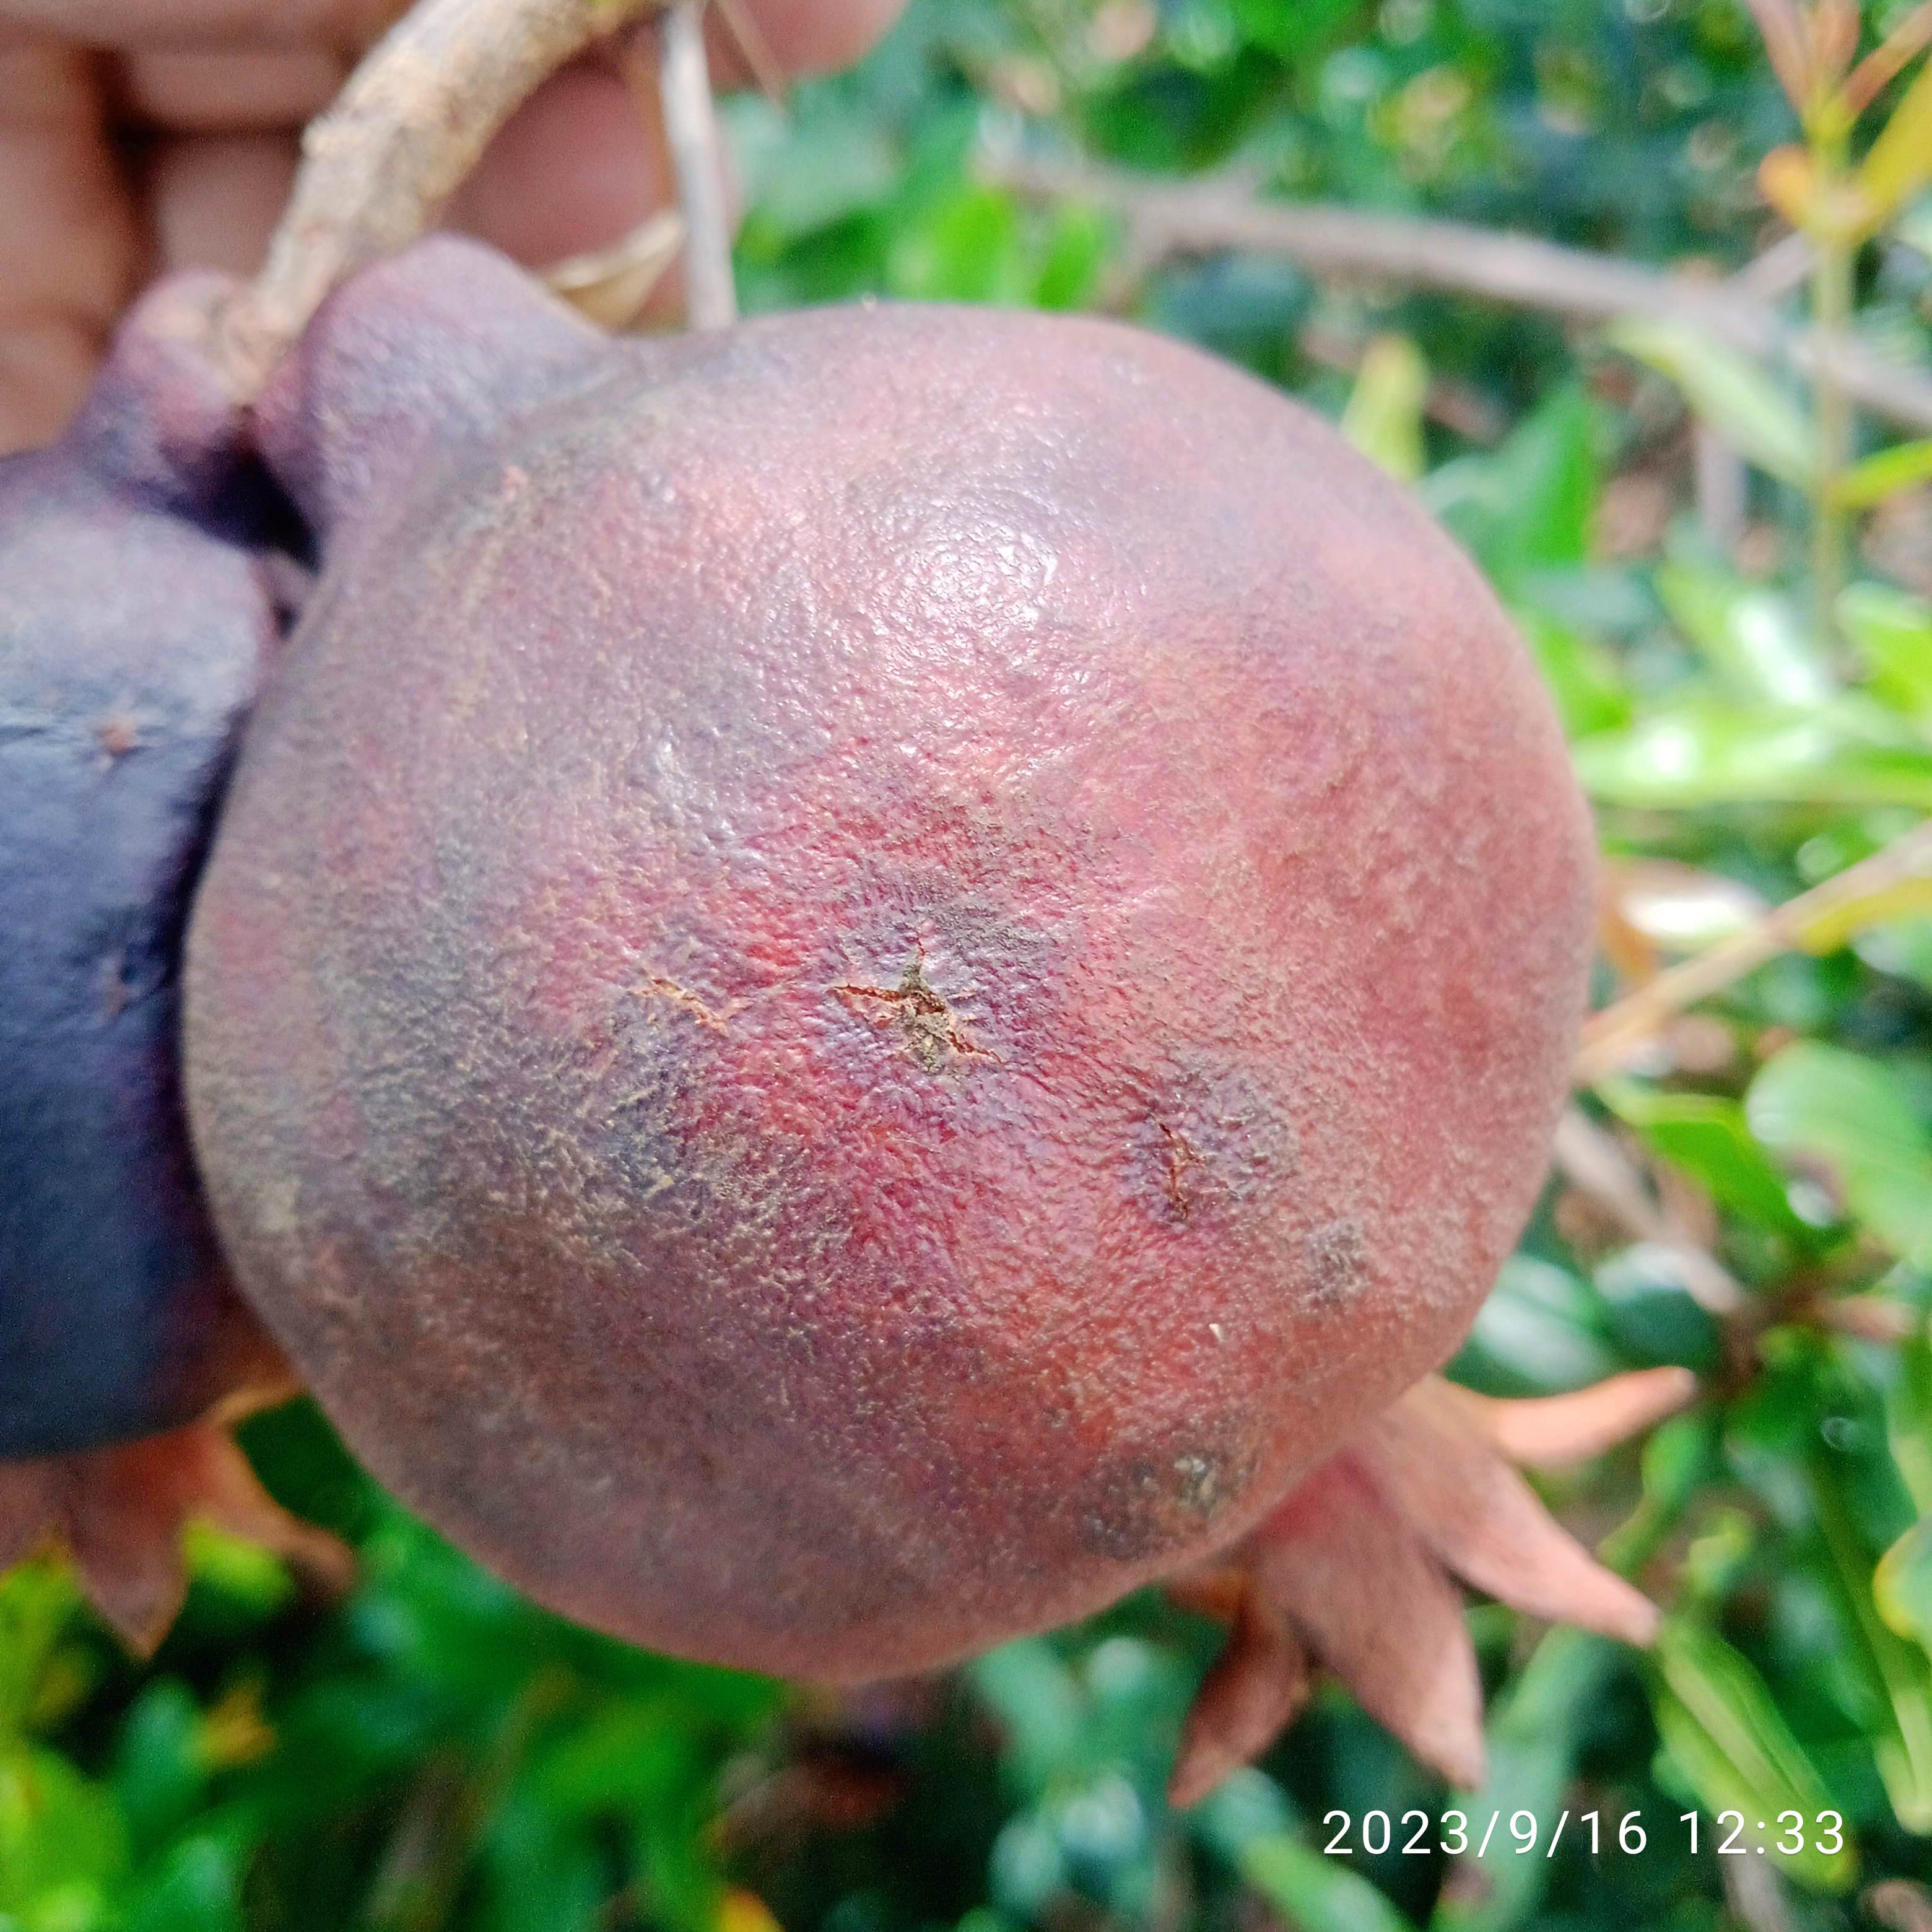
Label: Alternaria